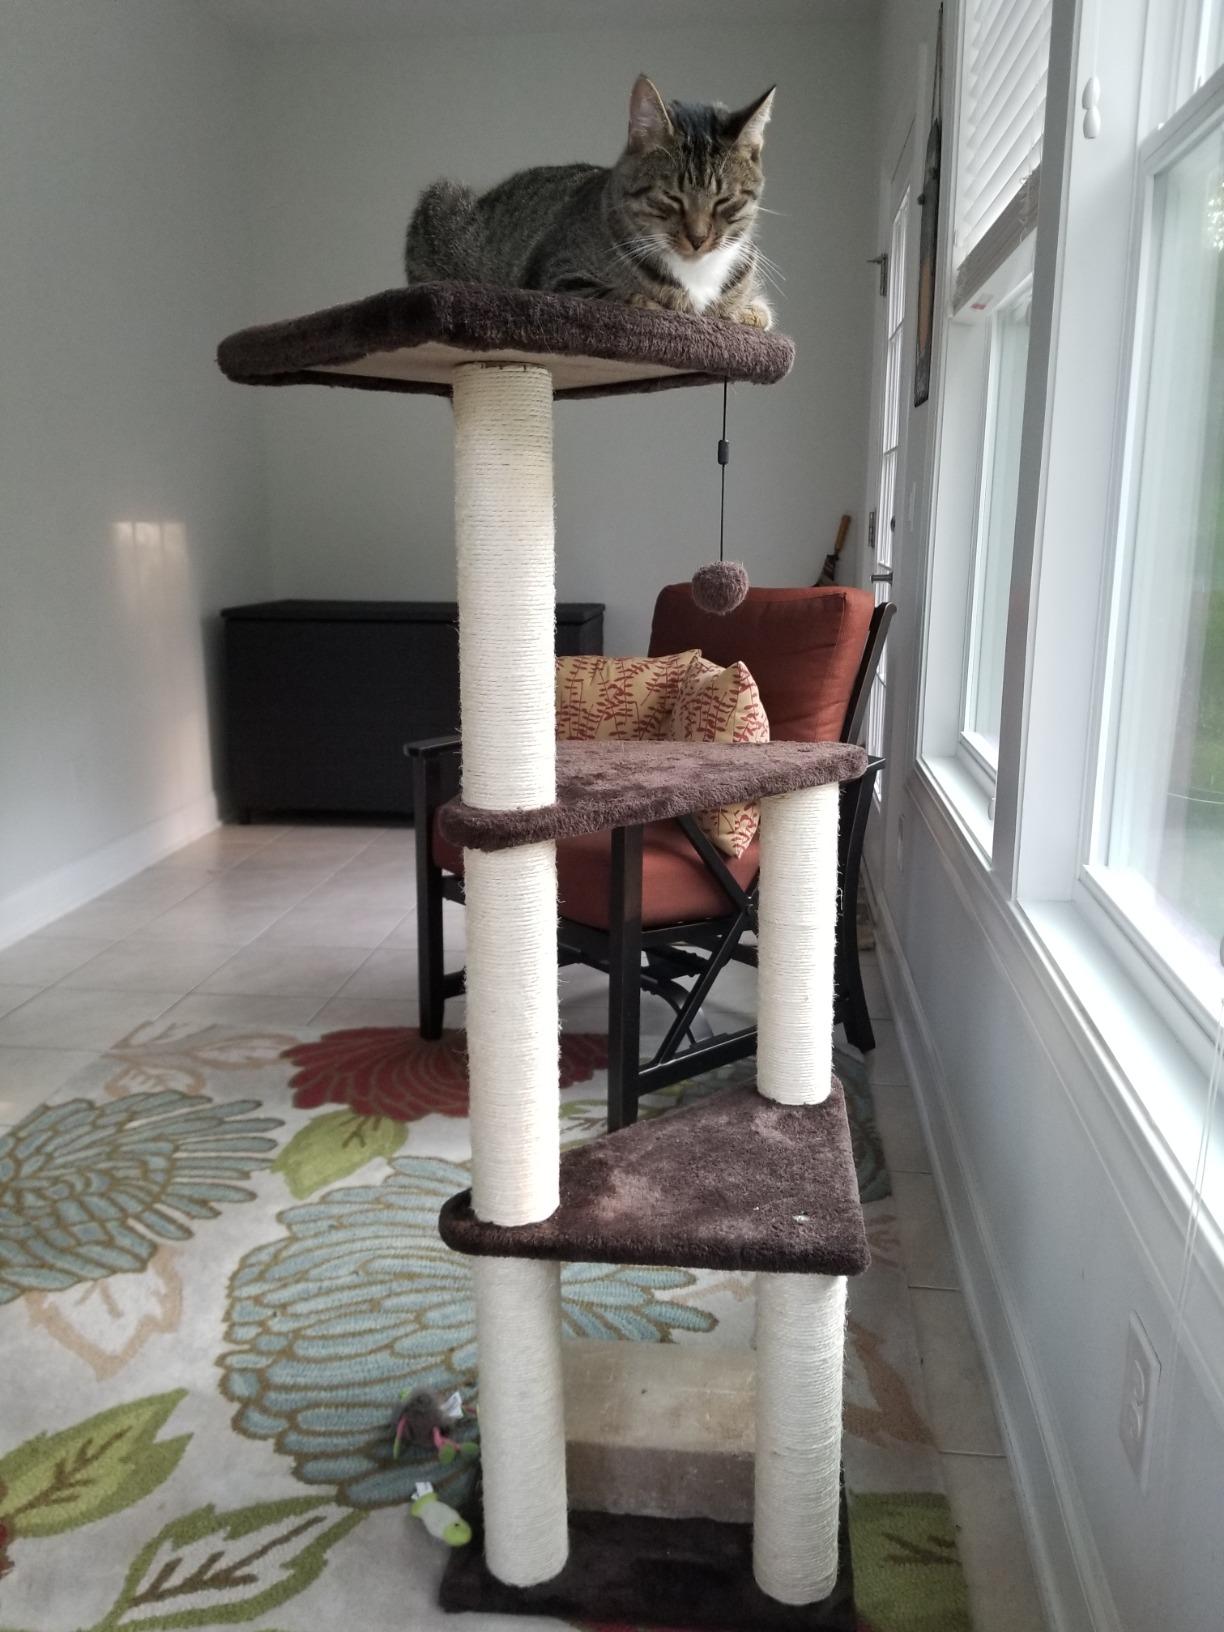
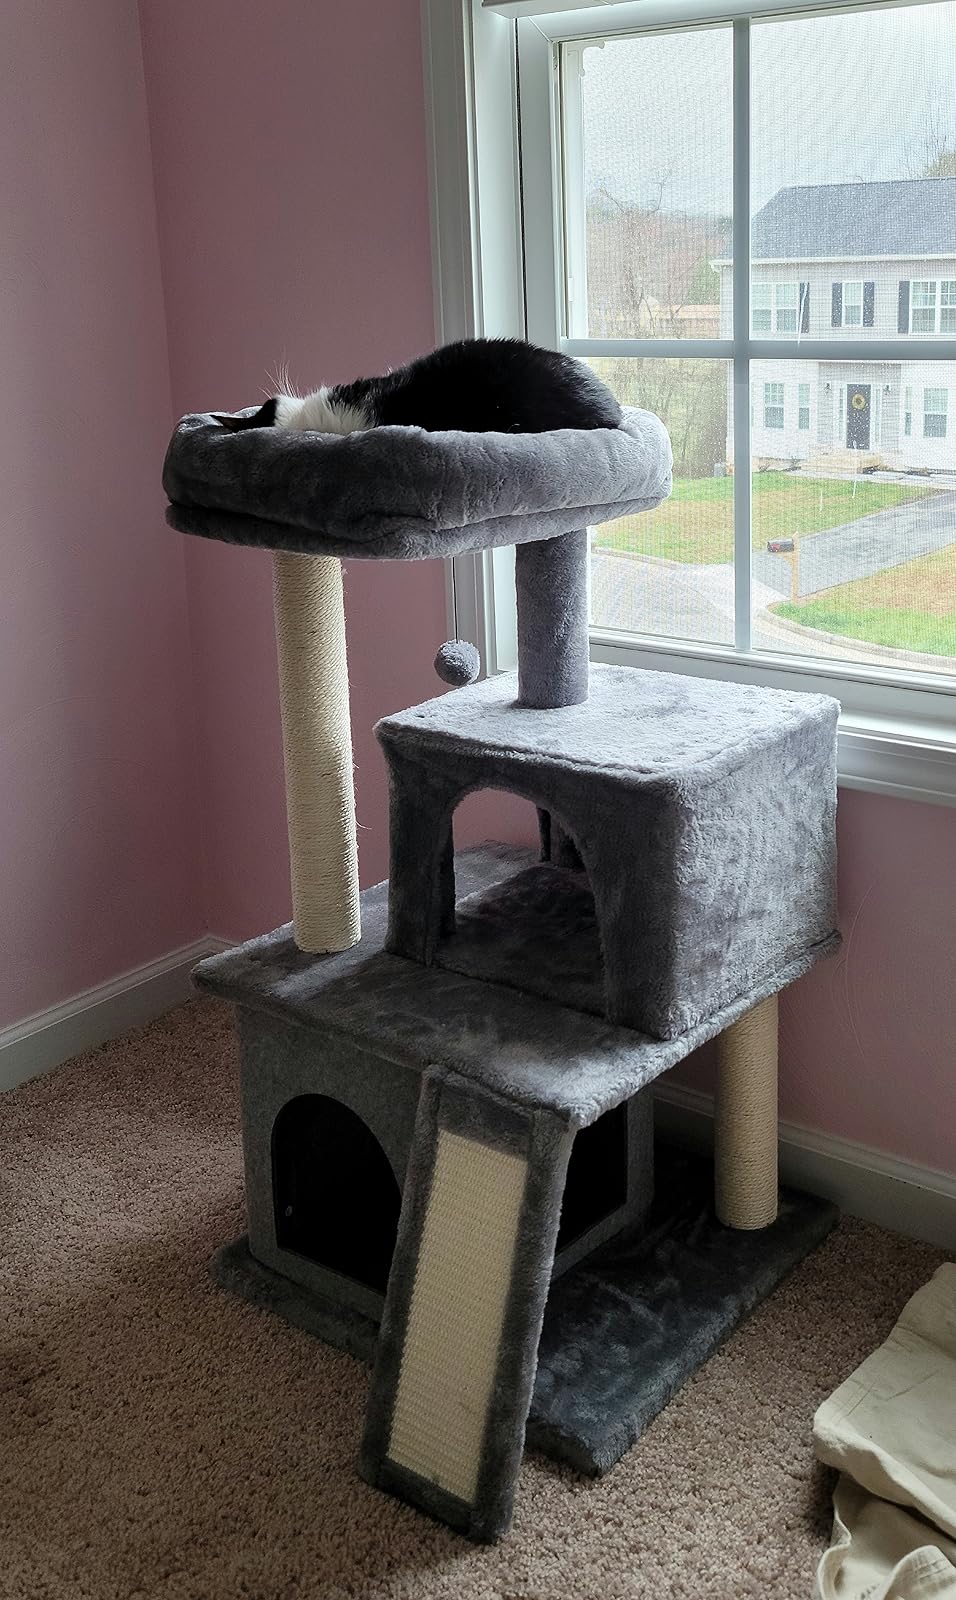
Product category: items_cat tree
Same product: no